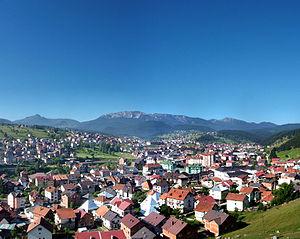
Rožaje est une ville au nord-est du Monténégro. On estime sa population à 9 121 habitants selon le recensement de 2003.